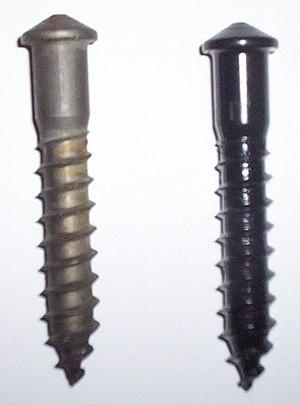
La cataphorèse ou l’électrodéposition cationique est une technique de dépôt par électrophorèse de peinture industrielle, employée notamment dans l’industrie automobile.